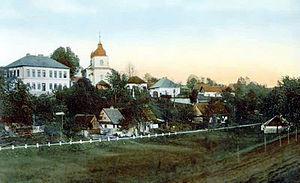
Pěčín est une commune du district de Rychnov nad Kněžnou, dans la région de Hradec Králové, en République tchèque. Sa population s'élevait à 517 habitants en 2017.